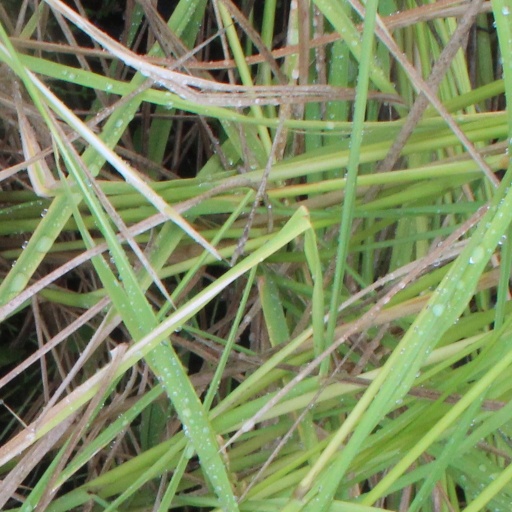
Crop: rice